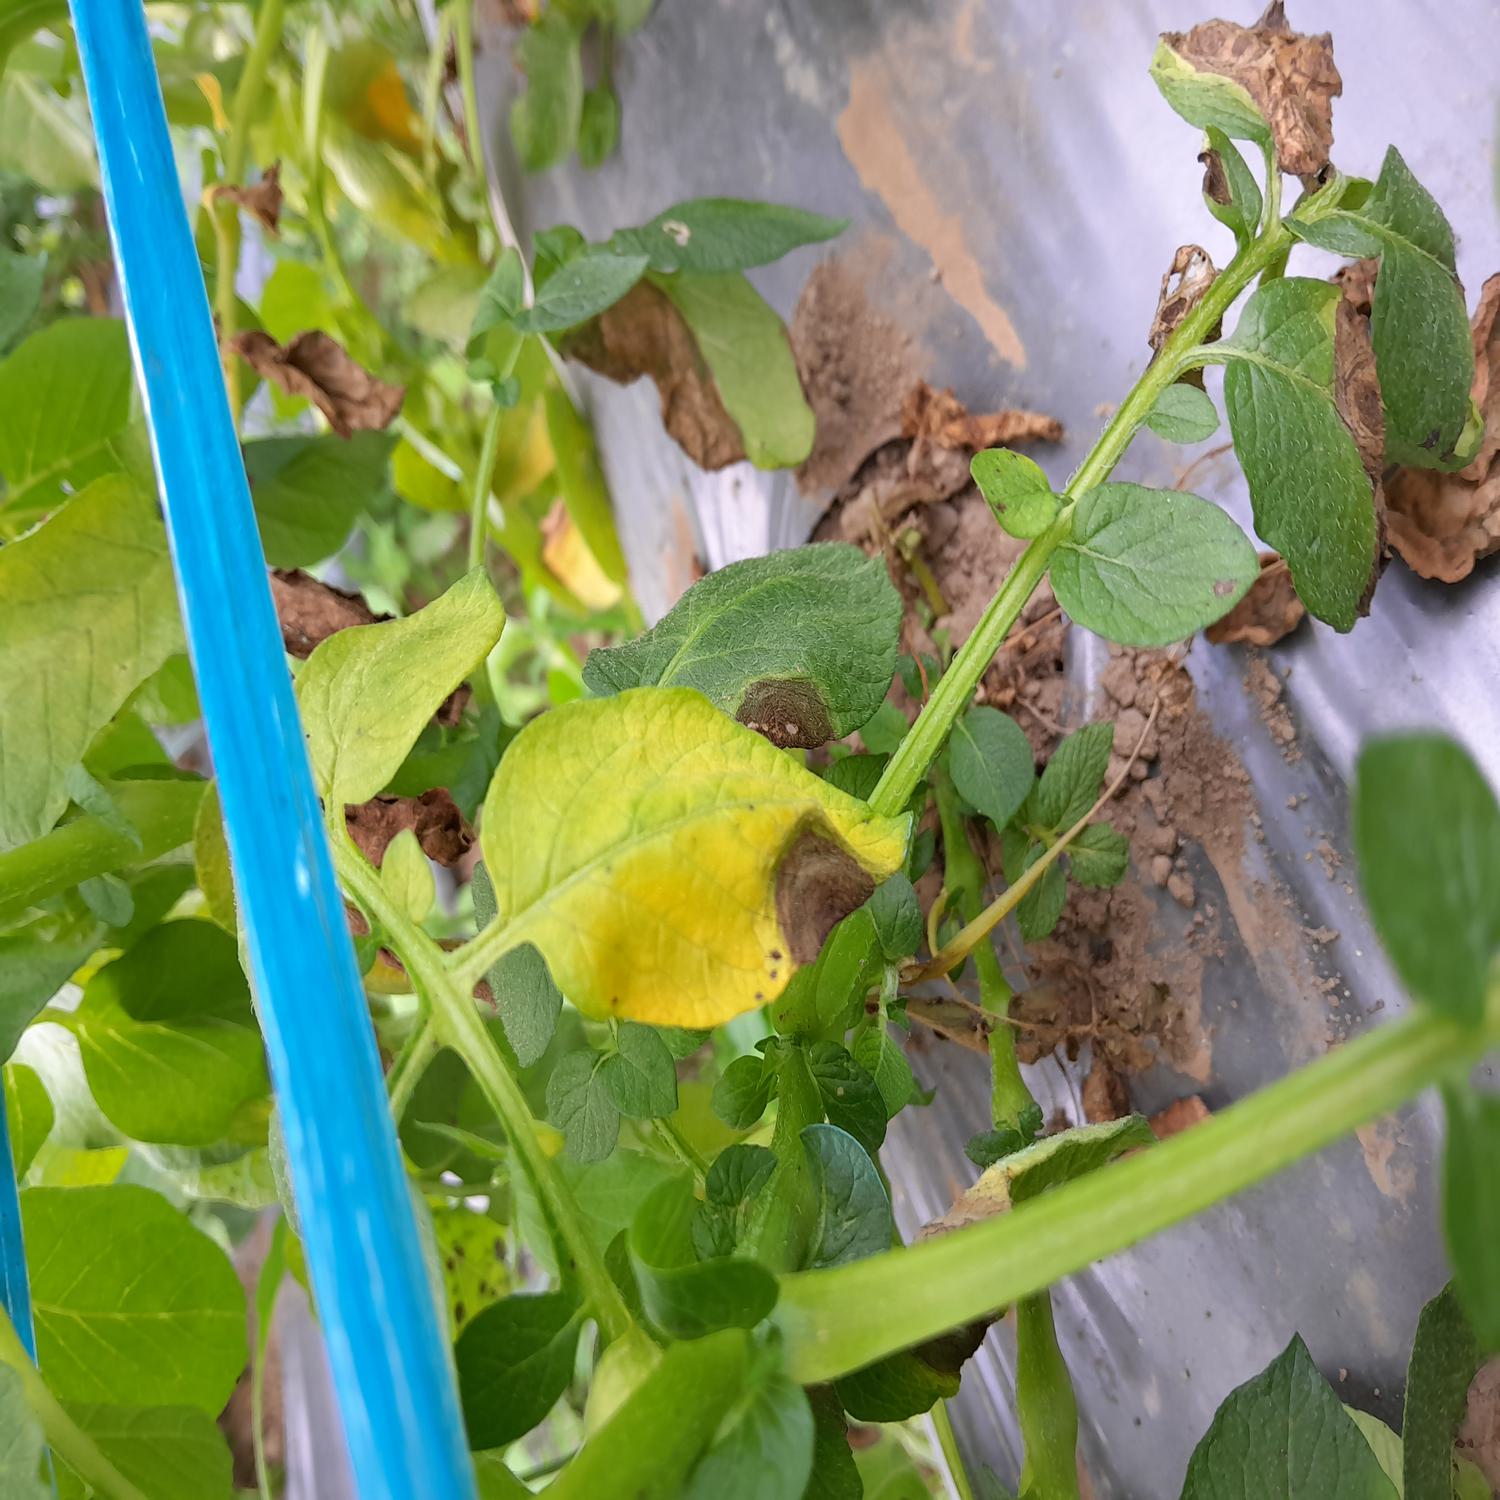
Label: Fungi